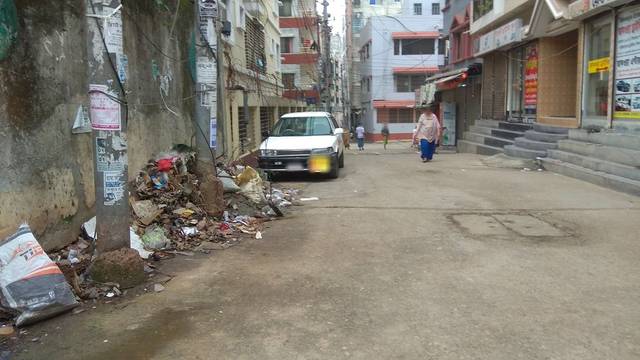
Region: Bangladesh
Coordinates: 23.806, 90.358